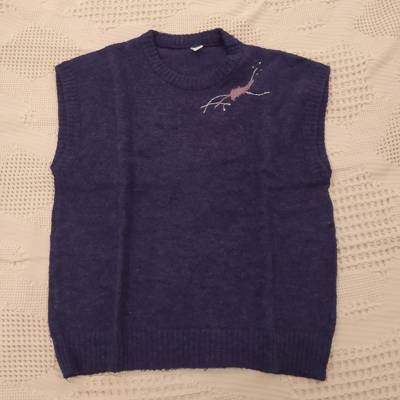
Waste category: clothes